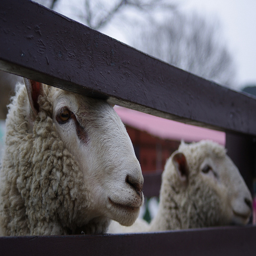
Two white sheep look under the top rail of a fence.
two sheep looking in between the slats of a wooden fence.
The sheep are looking out of the pen.
Two sheep are standing behind a wooden gate.
Two sheep standing behind a dark wooden fence.